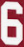
Number: 6